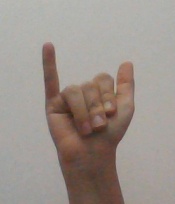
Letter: ya